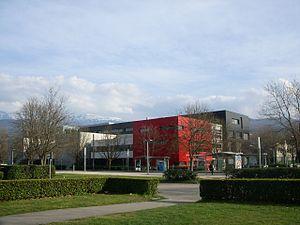
L'ESA (École Supérieure des Affaires) sur le campus de Grenoble, Saint-Martin-d'Hères
Le domaine universitaire de Grenoble, appelé également « campus de Grenoble », est situé sur les communes de Saint-Martin-d'Hères et de Gières, dans le département de l'Isère. Il héberge la majorité des bâtiments et des services d'enseignement de l'université Grenoble-Alpes, plusieurs écoles d'ingénieurs de l'Institut polytechnique de Grenoble, Sciences Po Grenoble, ainsi que de nombreuses unités de recherche, indépendantes ou sous tutelle universitaire, des résidences universitaires, bibliothèques et autres services liés aux universités.